Ian Desmond

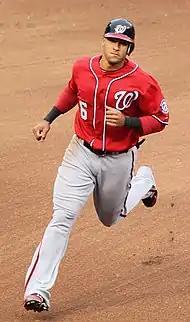
Desmond playing for the Washington Nationals in 2011

Desmond made his major league debut on September 10, 2009. In his second at-bat, Desmond got his first career hit and RBI with a double and later hit his first career home run in his 3rd at bat. He followed that up with a 4-for-4 game, and become only the second player ever (along with Guy Sturdy of the 1927 St. Louis Browns) to record at least six hits and four RBI in his first two games as a major leaguer.